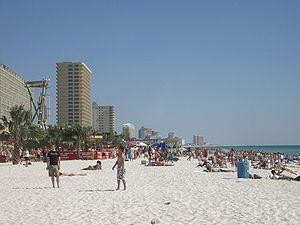
Au Canada et aux États-Unis, un congé de mars, congé du printemps, pause de mars, pause du printemps, relâche du printemps, semaine de relâche, vacances du printemps, vacances d'hiver, semaine de lecture ou semaine d'étude est un congé d'une durée d'une semaine ou deux, qui a lieu traditionnellement, selon les régions, à la fin de l'hiver ou au début du printemps. Certains étudiants se rendent dans un pays tropical ou une station de ski alors que de nombreuses familles en profitent pour faire des activités de plein air.